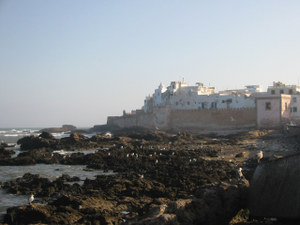
Nicolas Théodore Cornut ou Cournut, est un mathématicien, géomètre et architecte français, né à Avignon au XVIIIᵉ siècle.